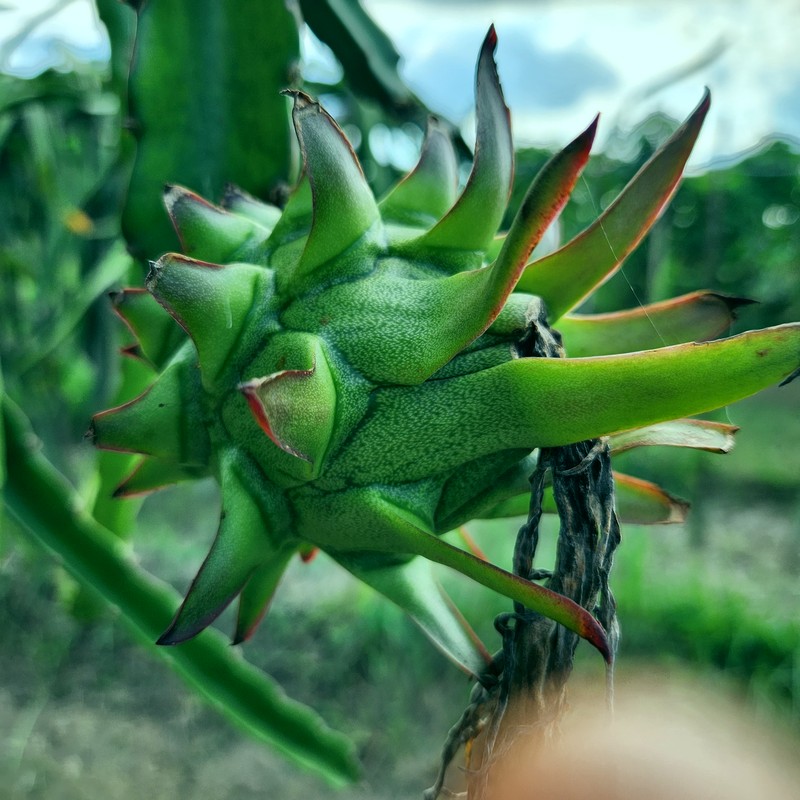
Label: Immature Dragon Fruit